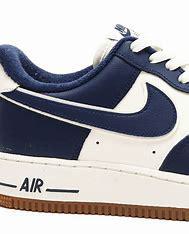
Brand: Nike
Model: Force 1 LV8